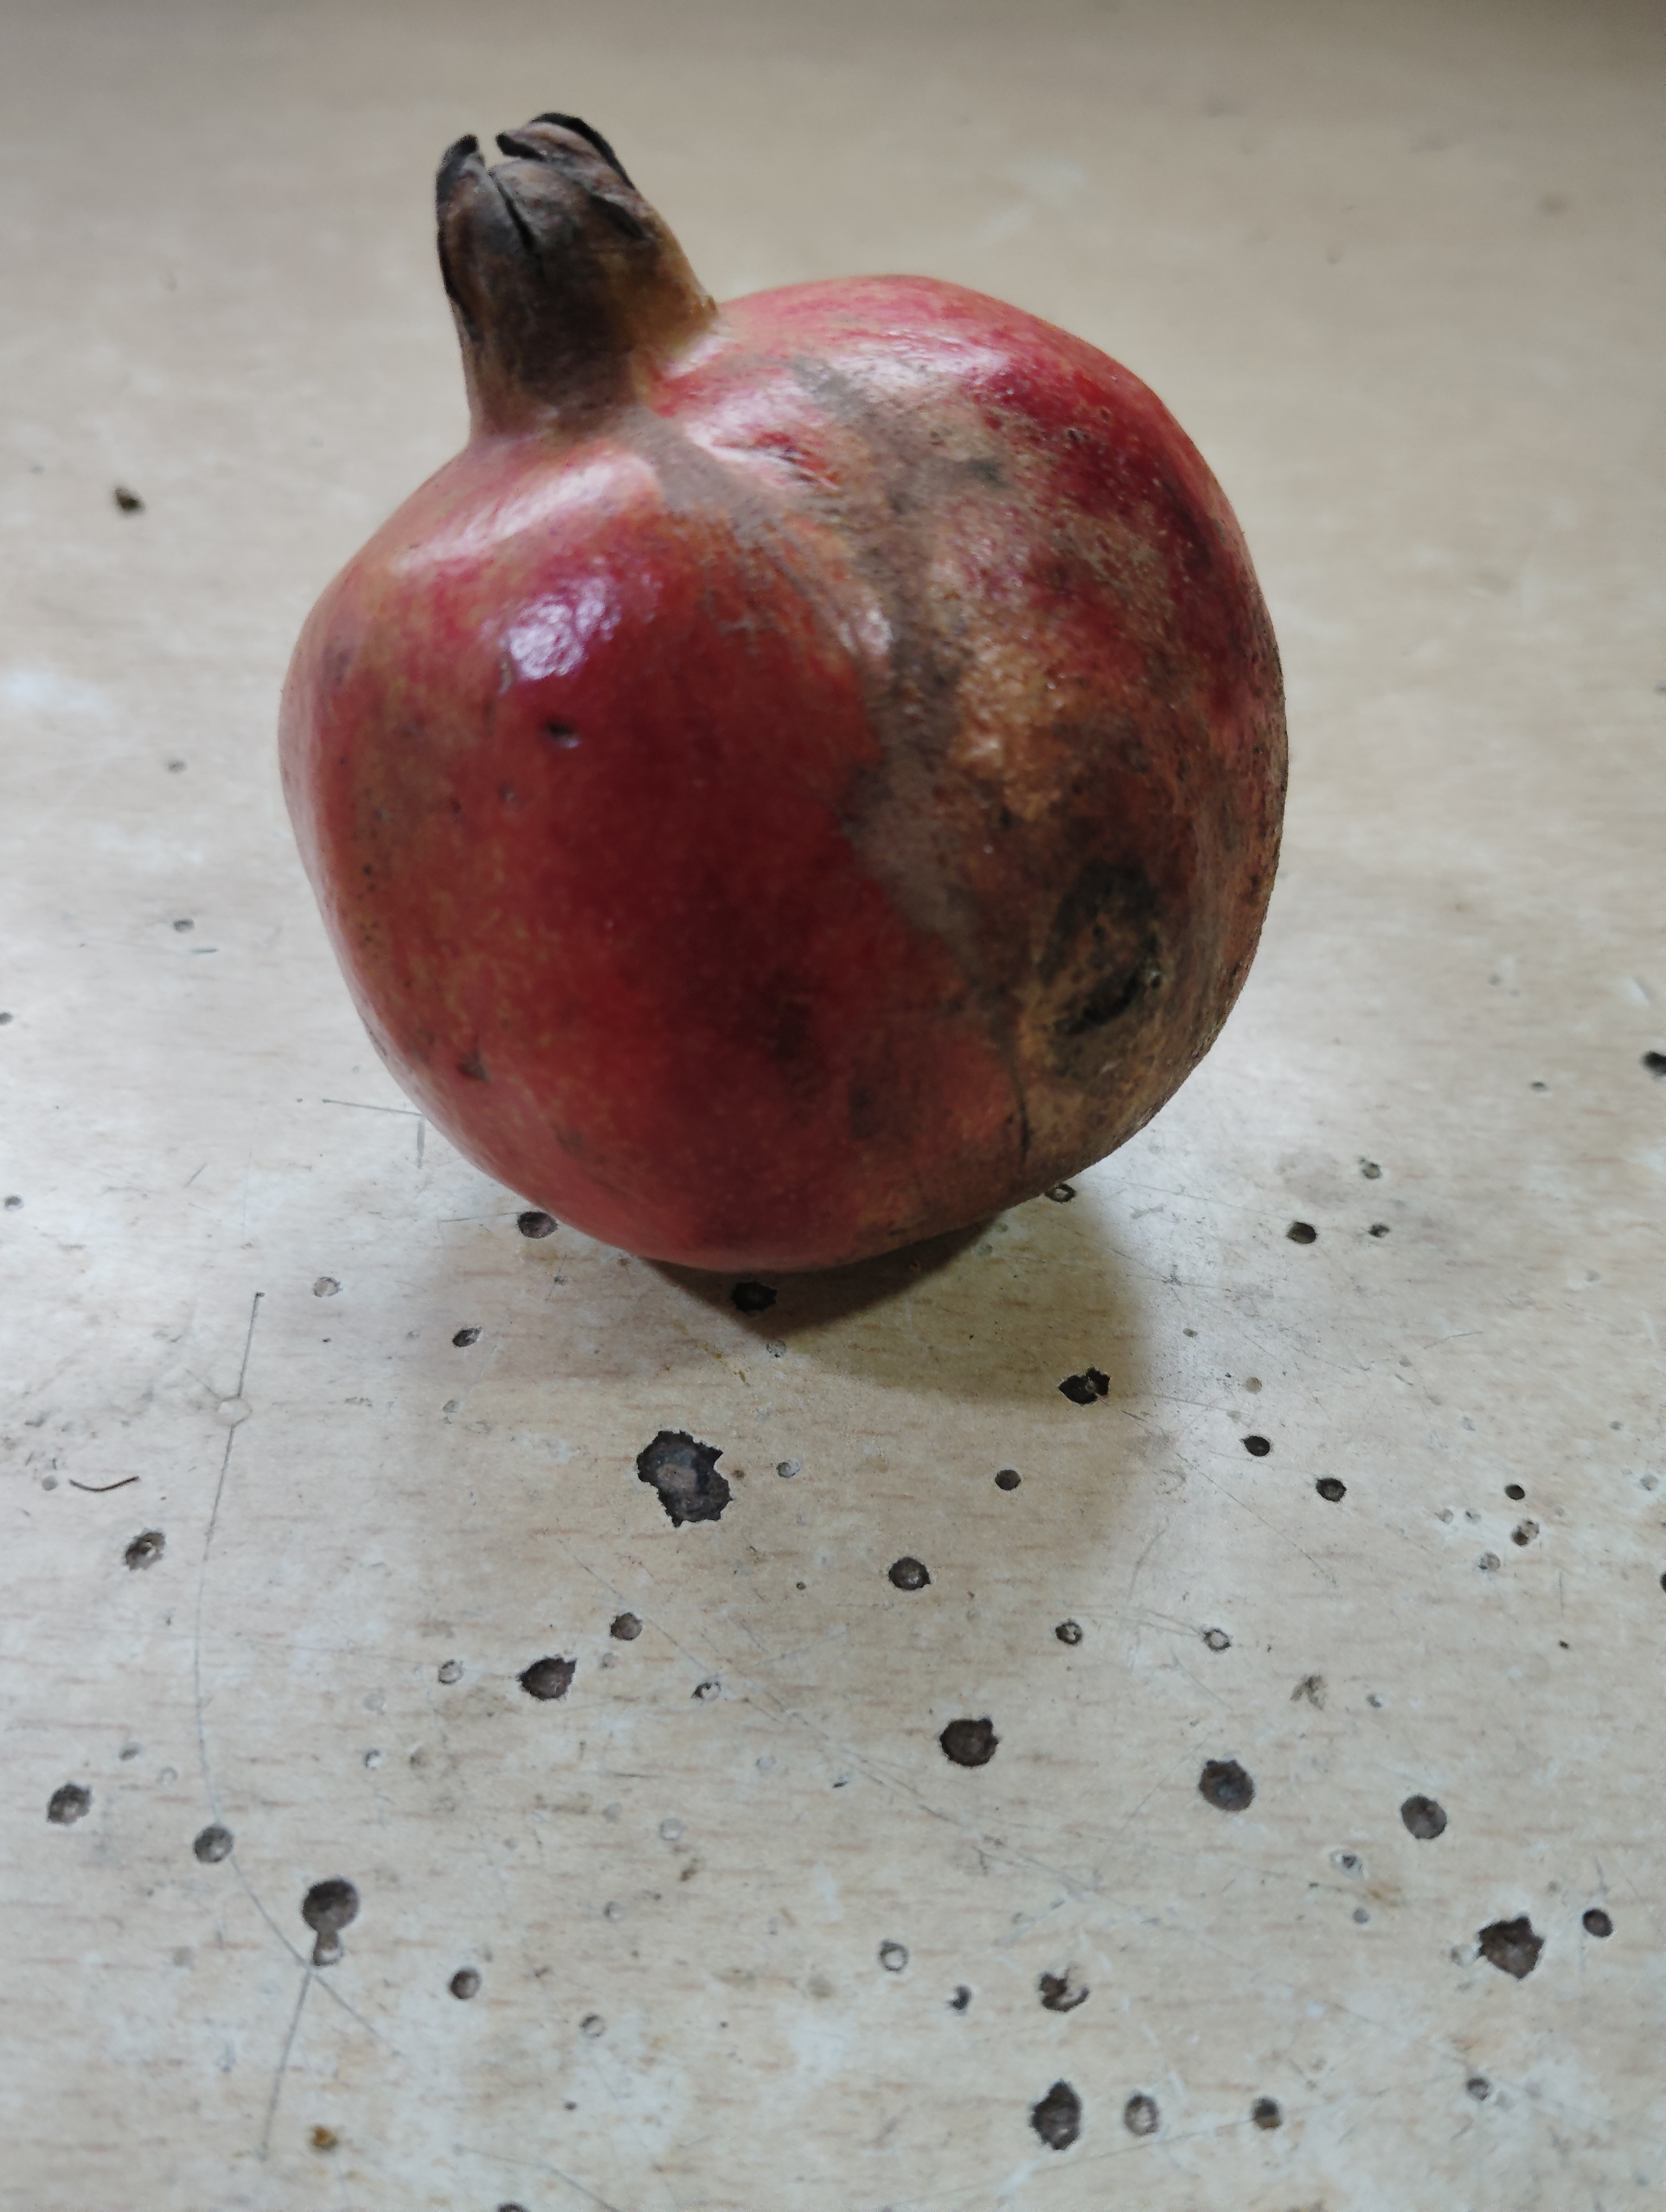
Label: Minor Defect